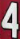
Number: 4